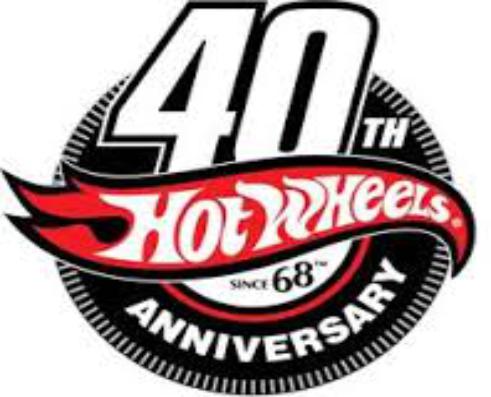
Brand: Hot Wheels
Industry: Leisure